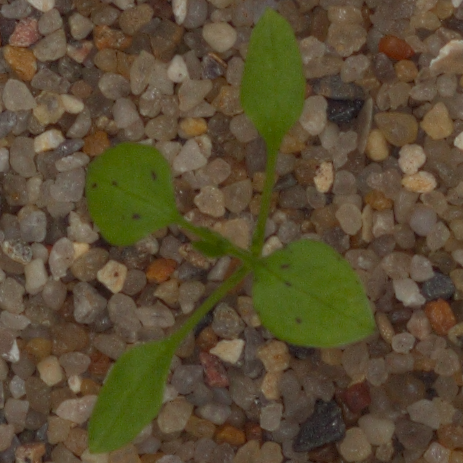
Label: common_chickweed